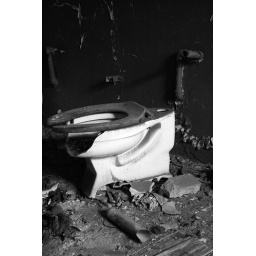
bathroom in Fischer building